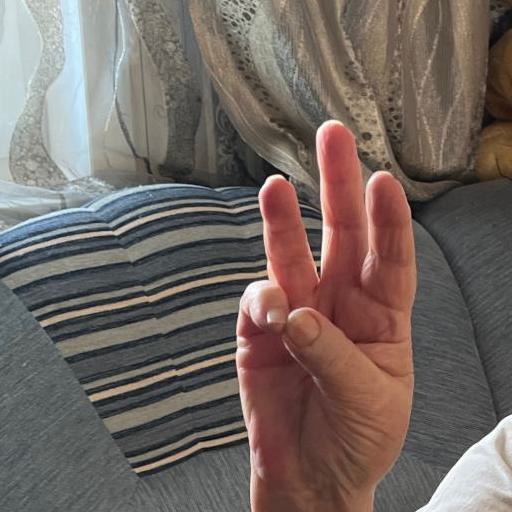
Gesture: three